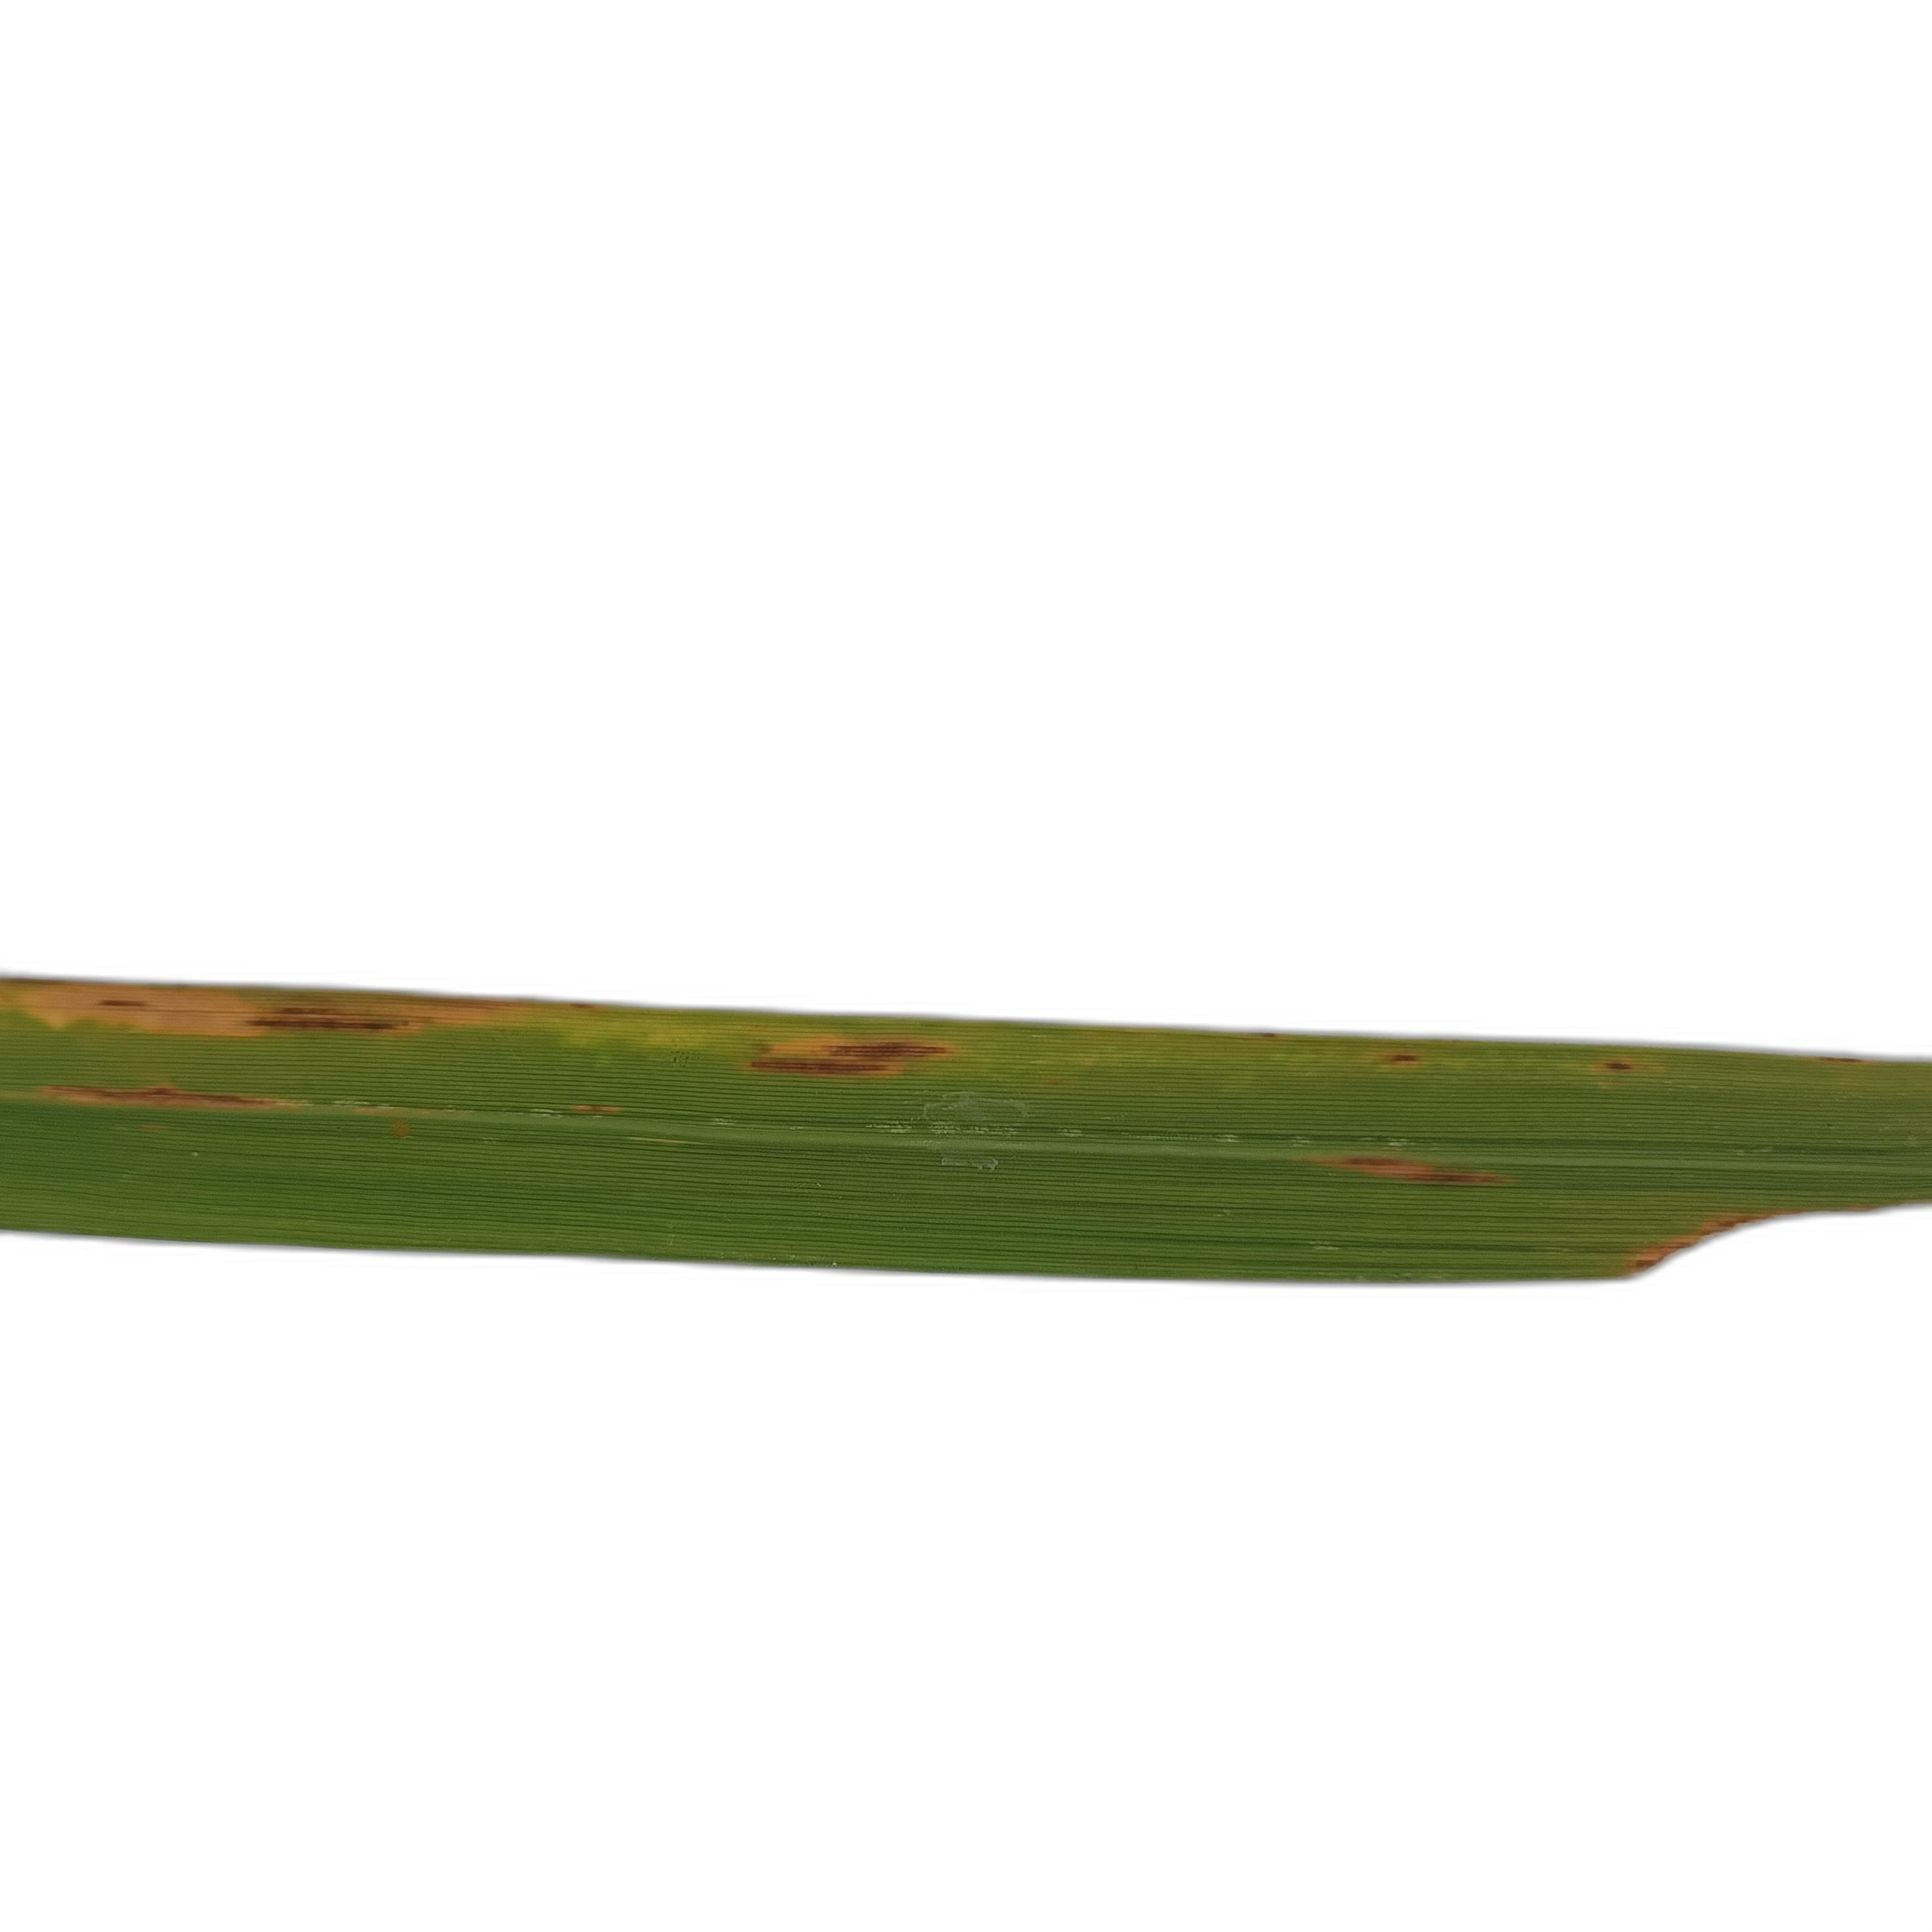
Label: Rice Blast